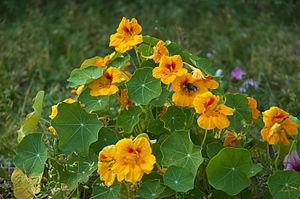
Grande capucine